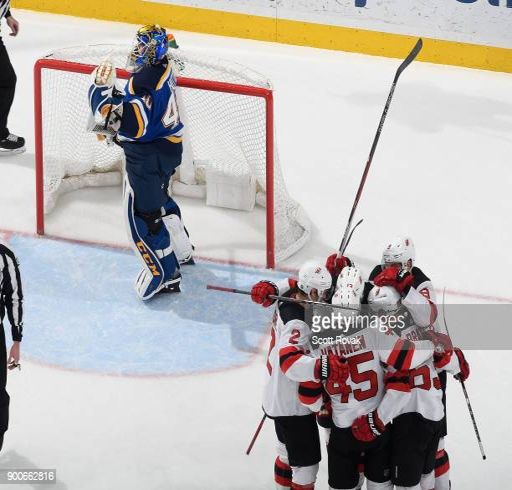
sports team celebrate a goal against ice hockey goaltender